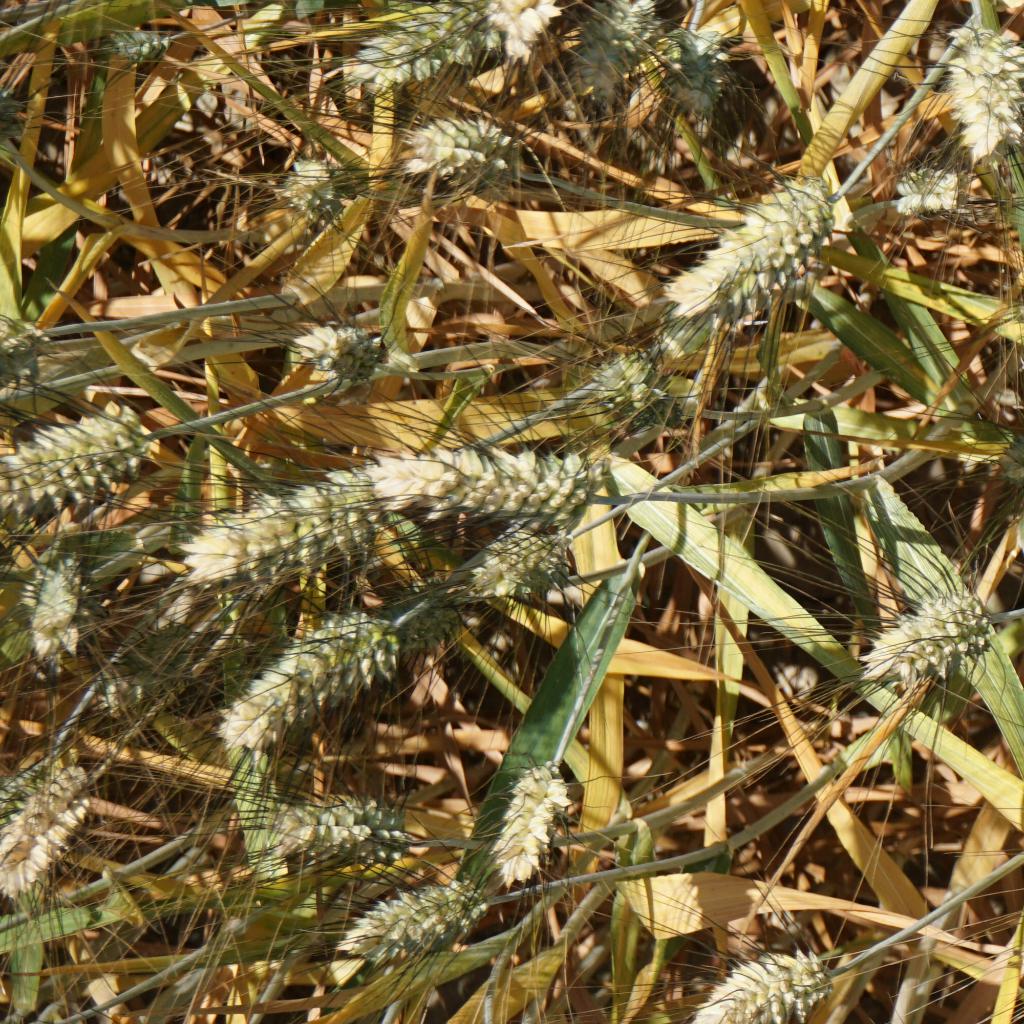
Country: France
Location: Gréoux
Wheat development stage: Filling - Ripening